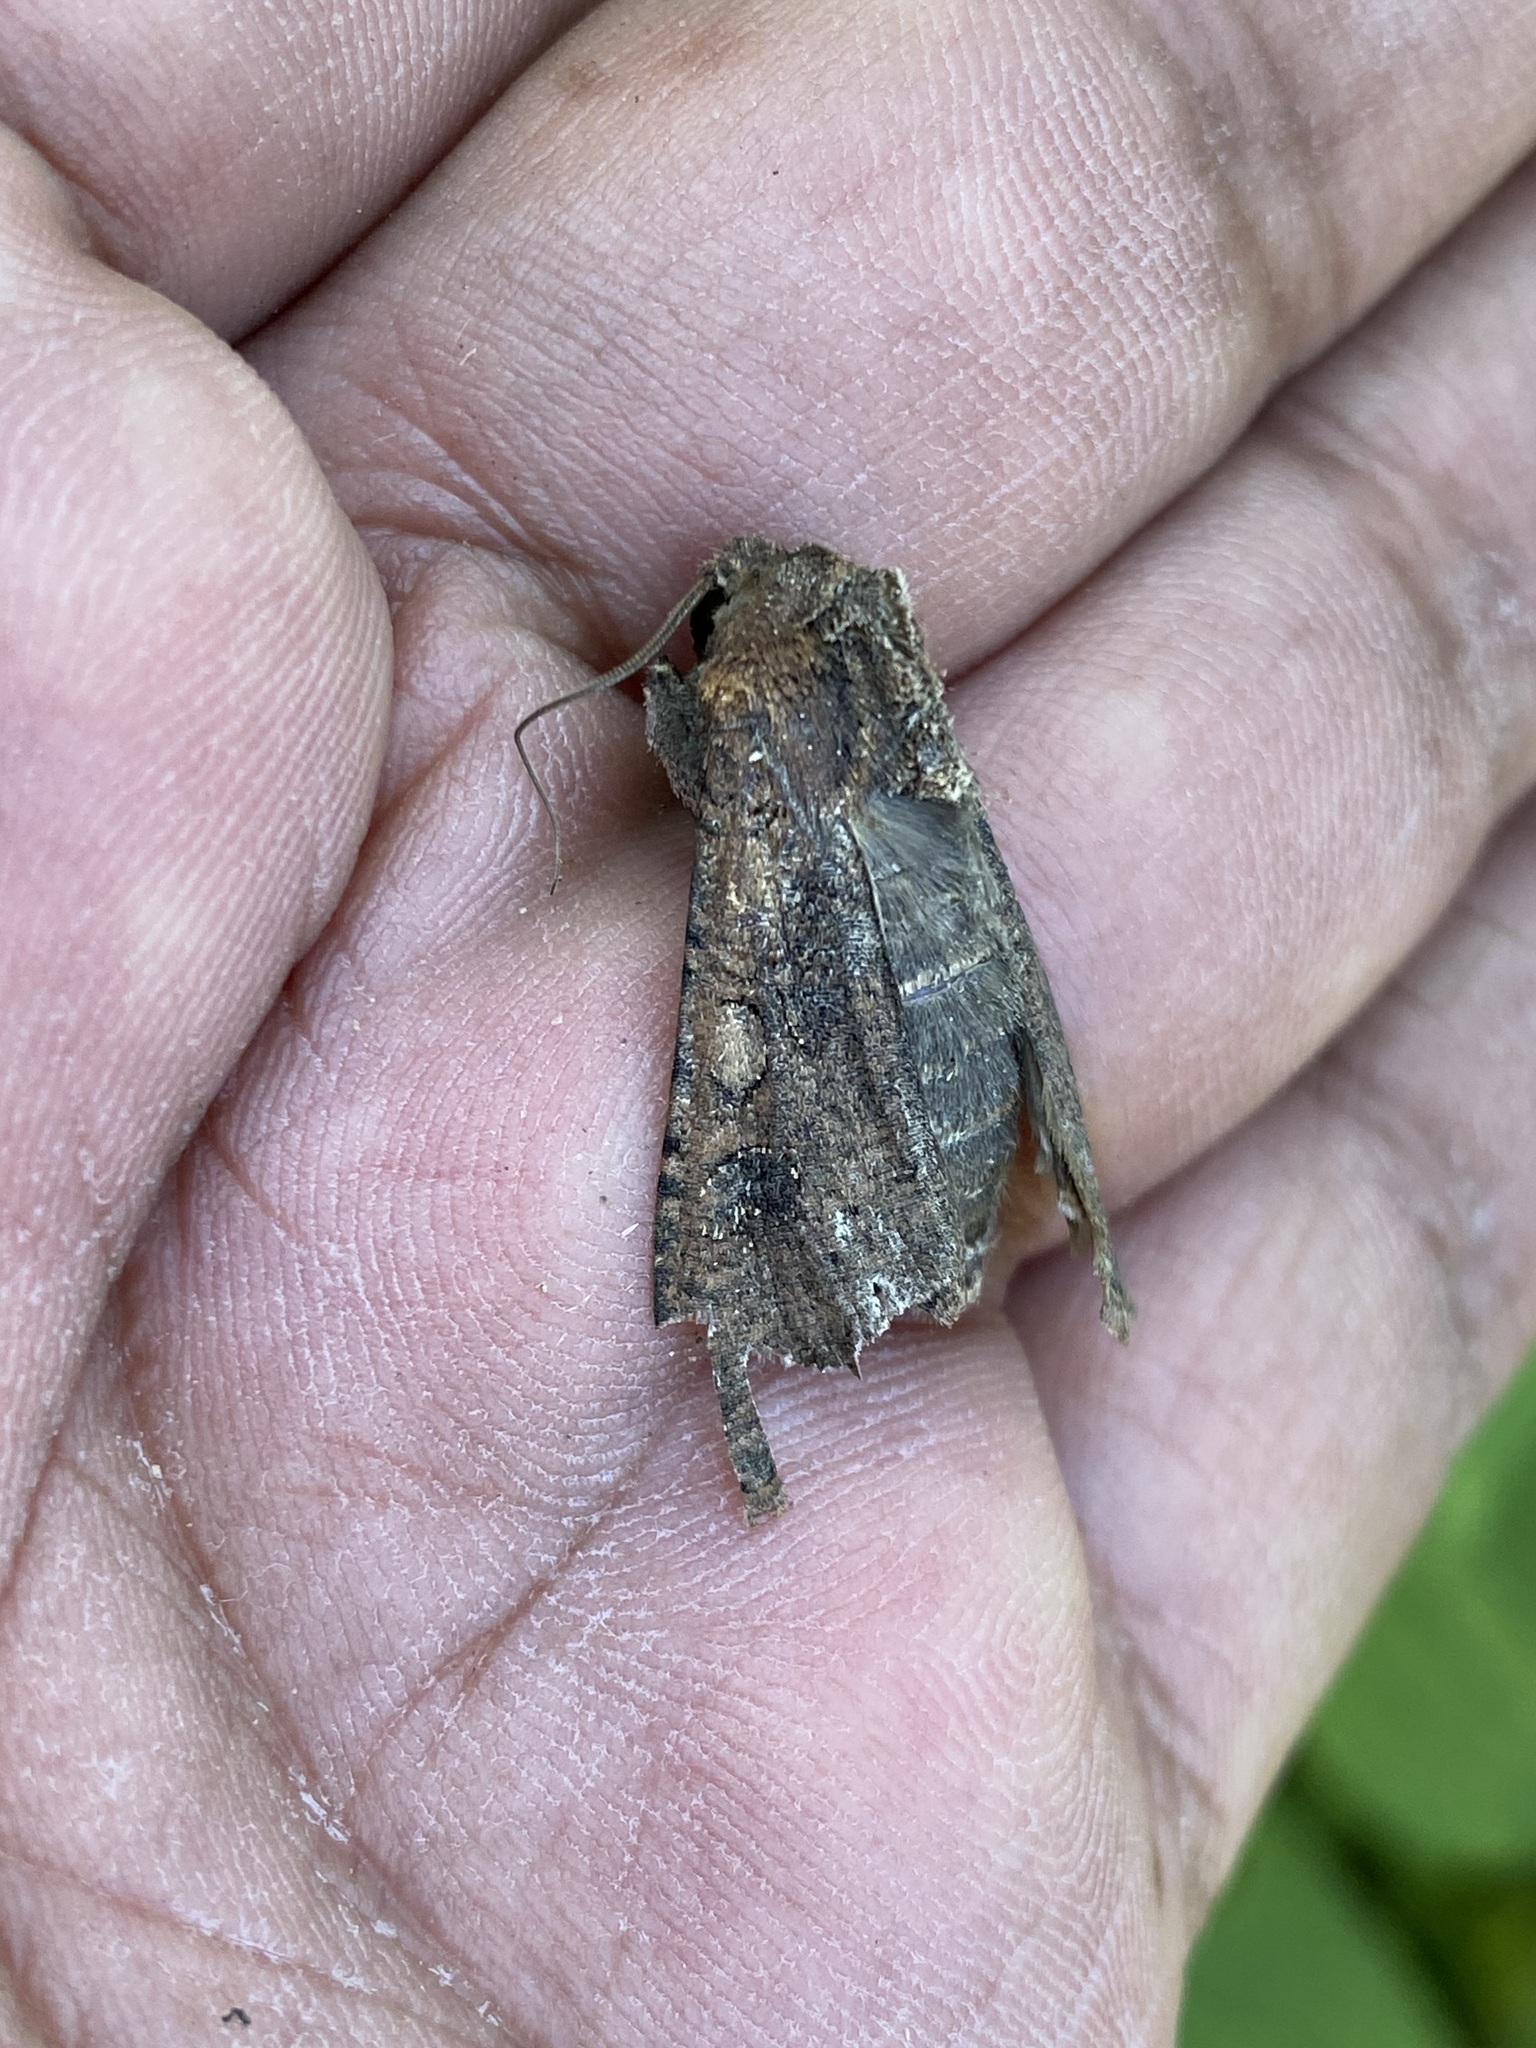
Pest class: cutworms